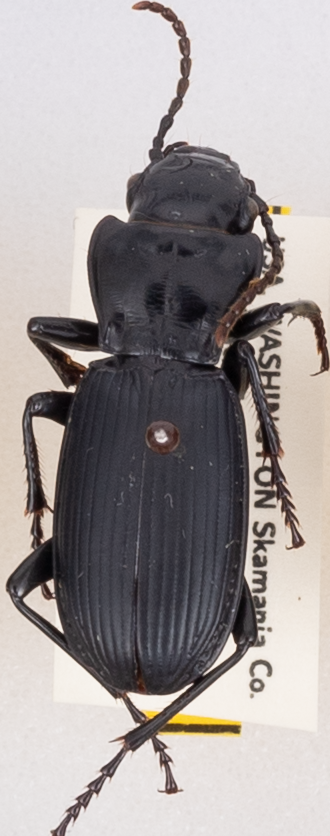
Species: Pterostichus lama
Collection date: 2019-08-13
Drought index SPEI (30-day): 0.39
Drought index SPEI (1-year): -1.45
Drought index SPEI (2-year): -1.69